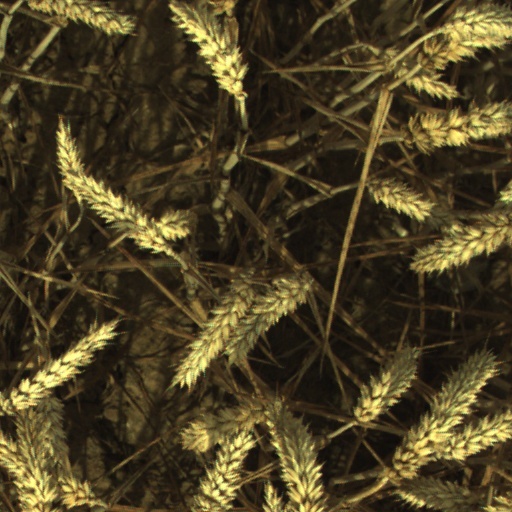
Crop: wheat